Fikret Amirov

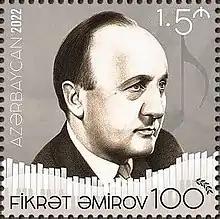
Amirov on a 2022 stamp of Azerbaijan

On January 13, 2017 Azerbaijan's Consulate General in Los Angeles hosted an event dedicated to famous Azerbaijani composer Fikret Amirov (1922–84). Members of the “Save a Heart” Foundation of the world-renowned Cedars-Sinai Medical Center of Los Angeles attended in the event. The composer's work “1001 Nights” ballet was screened during the event.